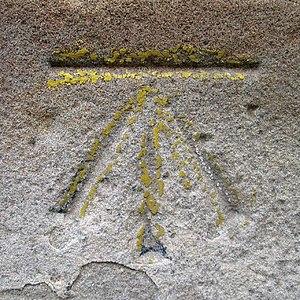
La broad arrow, dont le phéon est une variante, est une représentation stylisée d'une pointe de flèche en métal, comprenant une soie et deux ardillons se rejoignant en un point. C'est un symbole utilisé traditionnellement en héraldique, notamment en Angleterre, puis par le gouvernement britannique pour marquer la propriété du gouvernement. Il est devenu particulièrement associé au Board of Ordnance, puis au département de la guerre du Royaume-Uni et au ministère de la défense. Il a été exporté vers d'autres parties de l'Empire britannique, où il a été utilisé dans des contextes officiels similaires.